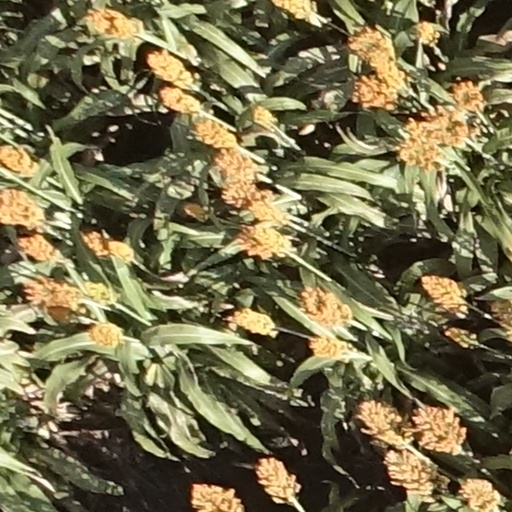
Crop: sorghum